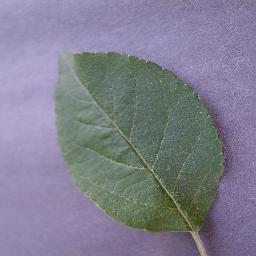
Label: Apple___healthy